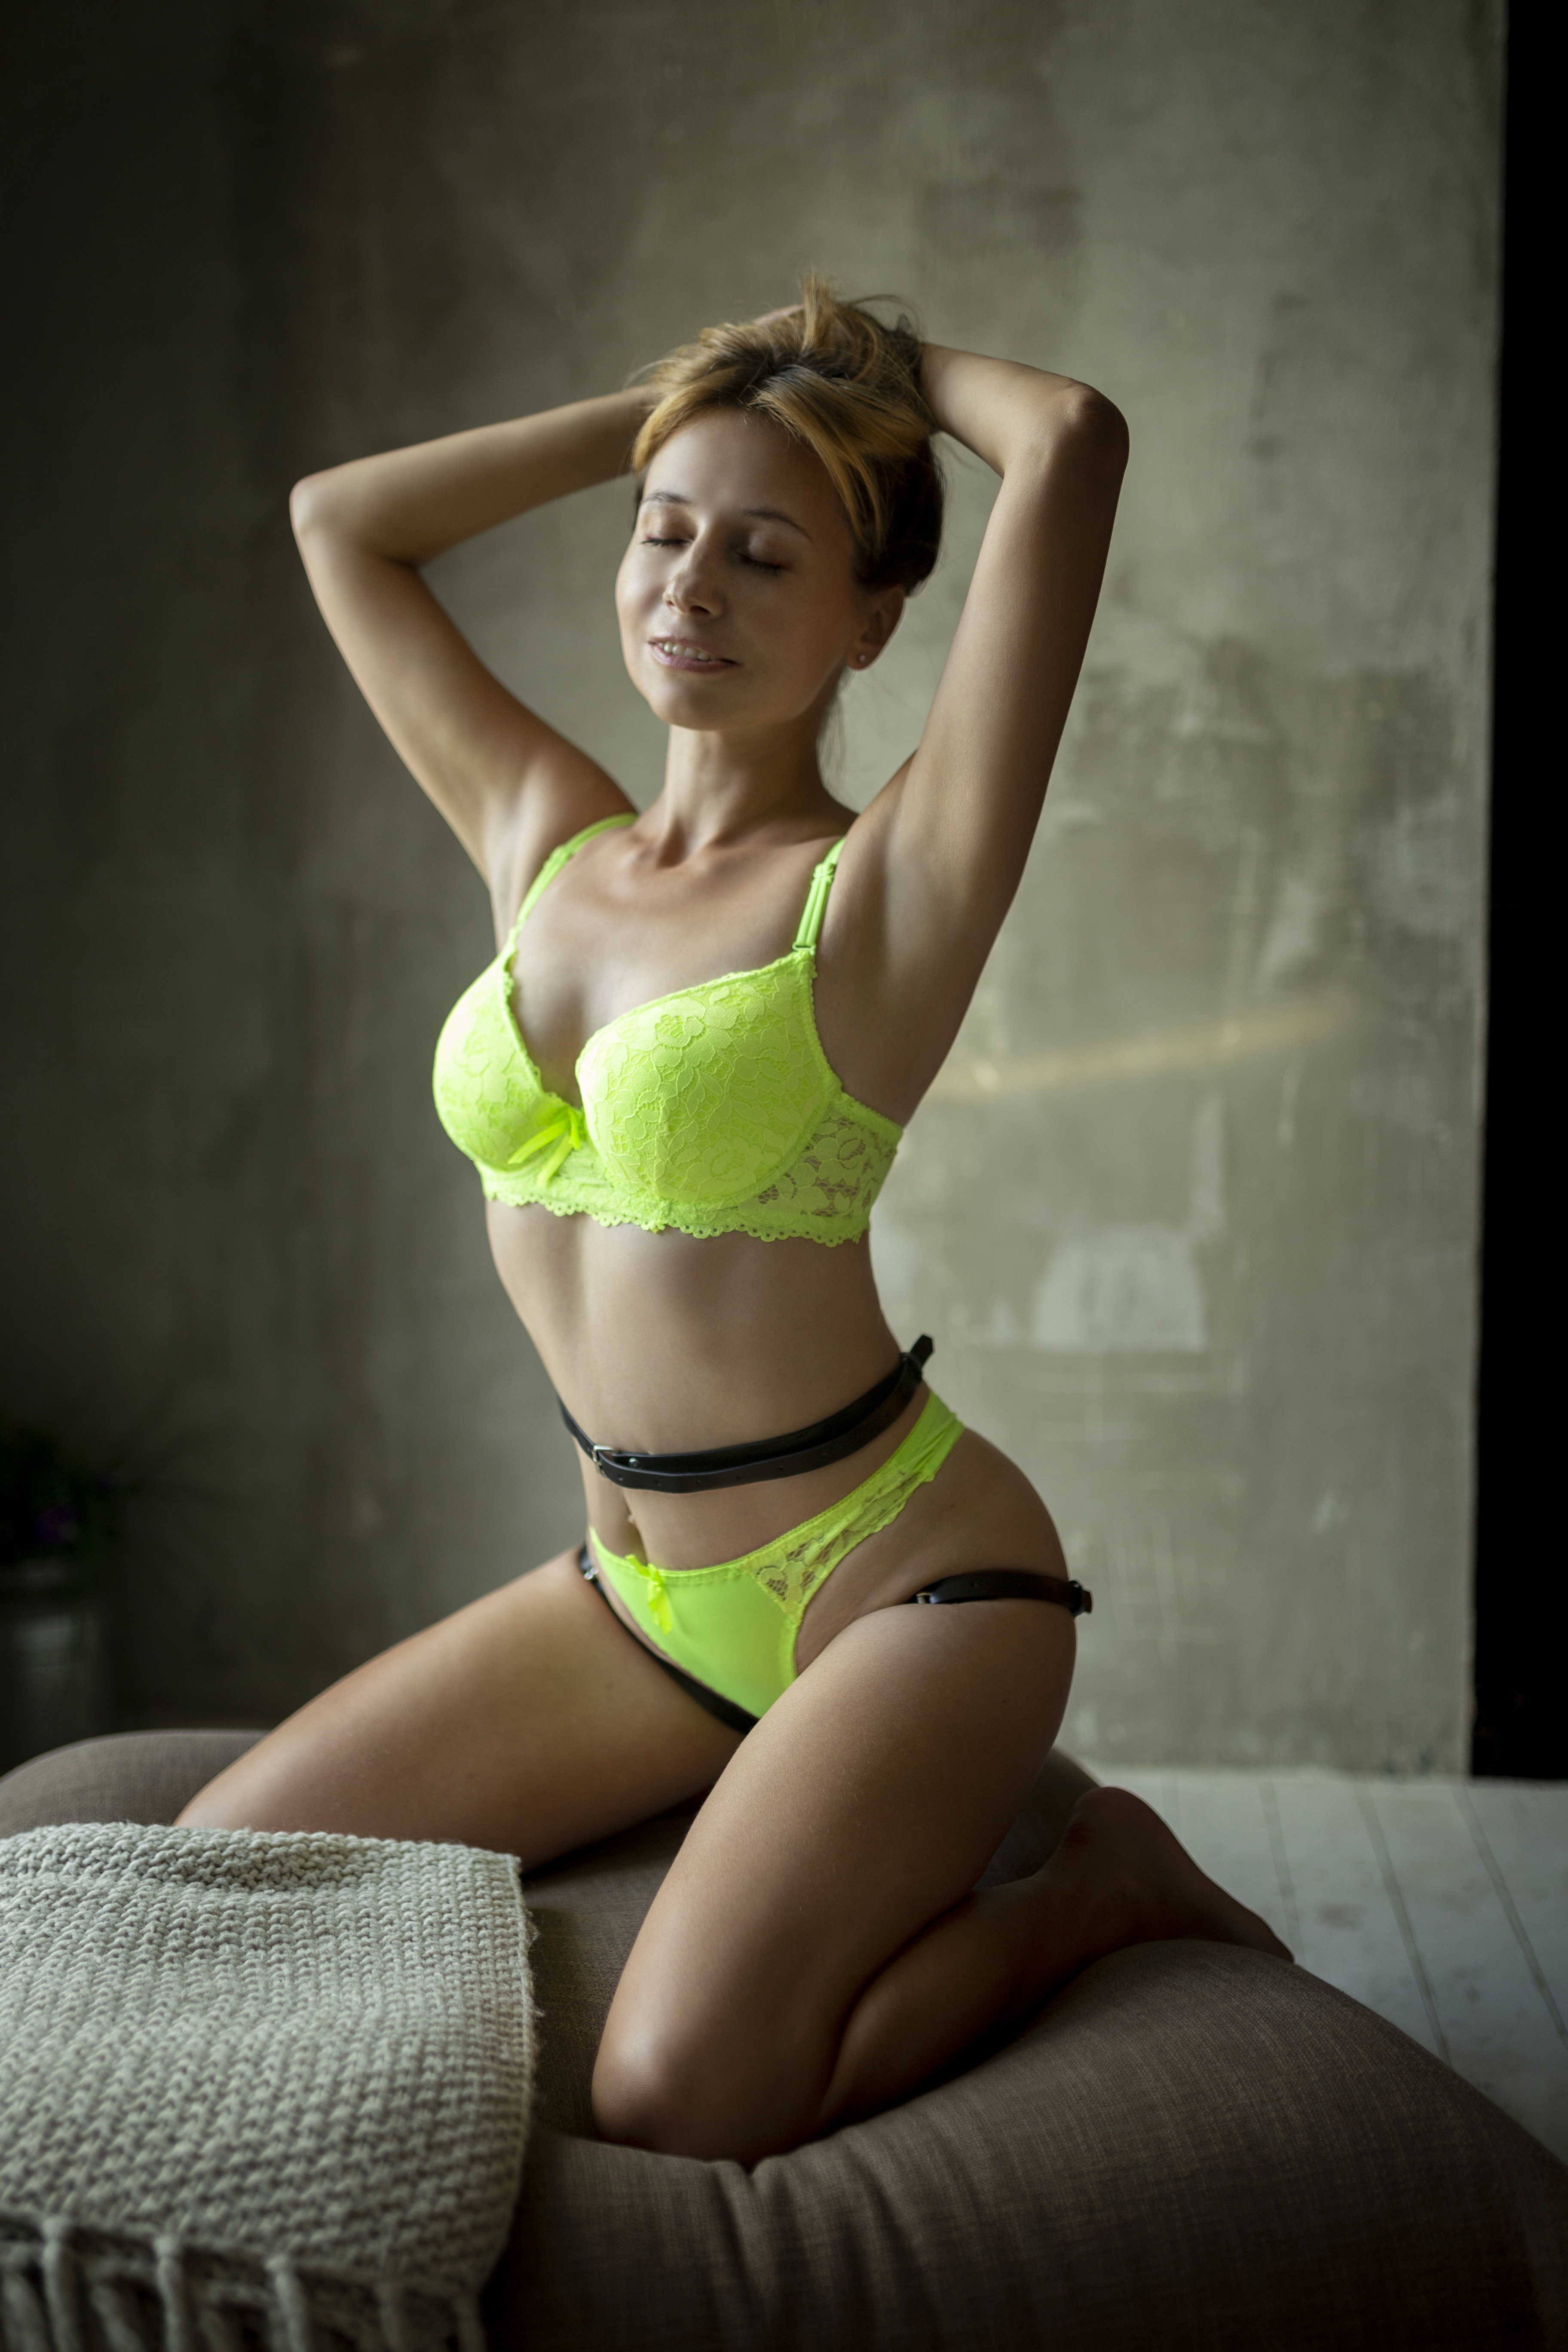
woman, clothing, joint, stomach, shoulder, arm, shorts, leg, muscle, brassiere, human body, flash photography, comfort, lingerie top, swimwear, knee, thigh, waist, undergarment, lingerie, underpants, chest, art model, swimsuit bottom, abdomen, plant, trunk, black hair, fetish model, navel, sportswear, long hair, briefs, human leg, swimsuit top, physical fitness, blond, brown hair, foot, bikini, barefoot, sitting, room, fashion model, flesh, stocking, gravure idol, photo shoot, agent provocateur, model